Cyclone Val

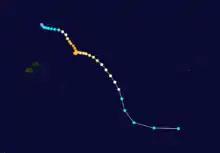
Track map of Tropical Cyclone Val, based on data from the Joint Typhoon Warning Center.

During the opening days of December 1991, the Fiji Meteorological Service (FMS) started to monitor a small circulation, that had developed along the Intertropical Convergence Zone, just to the north of Tokelau as a result of a surge within the westerlies. Over the next few days, the system moved westwards towards Rotuma and Tuvalu, where it lay near the centre of an area of upper level outflow. During December 4, the FMS classified the system as a tropical depression by the FMS, while it was located just to the southeast of Tuvalu and moving north-westwards. The system was then named Val by the FMS during the next day, after it had become a category 1 tropical cyclone on the Australian tropical cyclone intensity scale. During that day the United States Naval Western Oceanography Center designated the system as Tropical Cyclone 06P and started to issue advisories, while Val started to move towards the south-southeast, after the upper level north-westerly steering winds increased. During December 6, the NWOC reported that the system had become equivalent to a category 2 hurricane on the Saffir-Simpson hurricane scale as Val continued to steadily intensify and moved south-eastwards, away from Tuvalu and towards the Samoan Islands. Early on December 7, the FMS reported that the system had become a category 3 severe tropical cyclone, as it started to be steered southwards by upper-level northerlies.